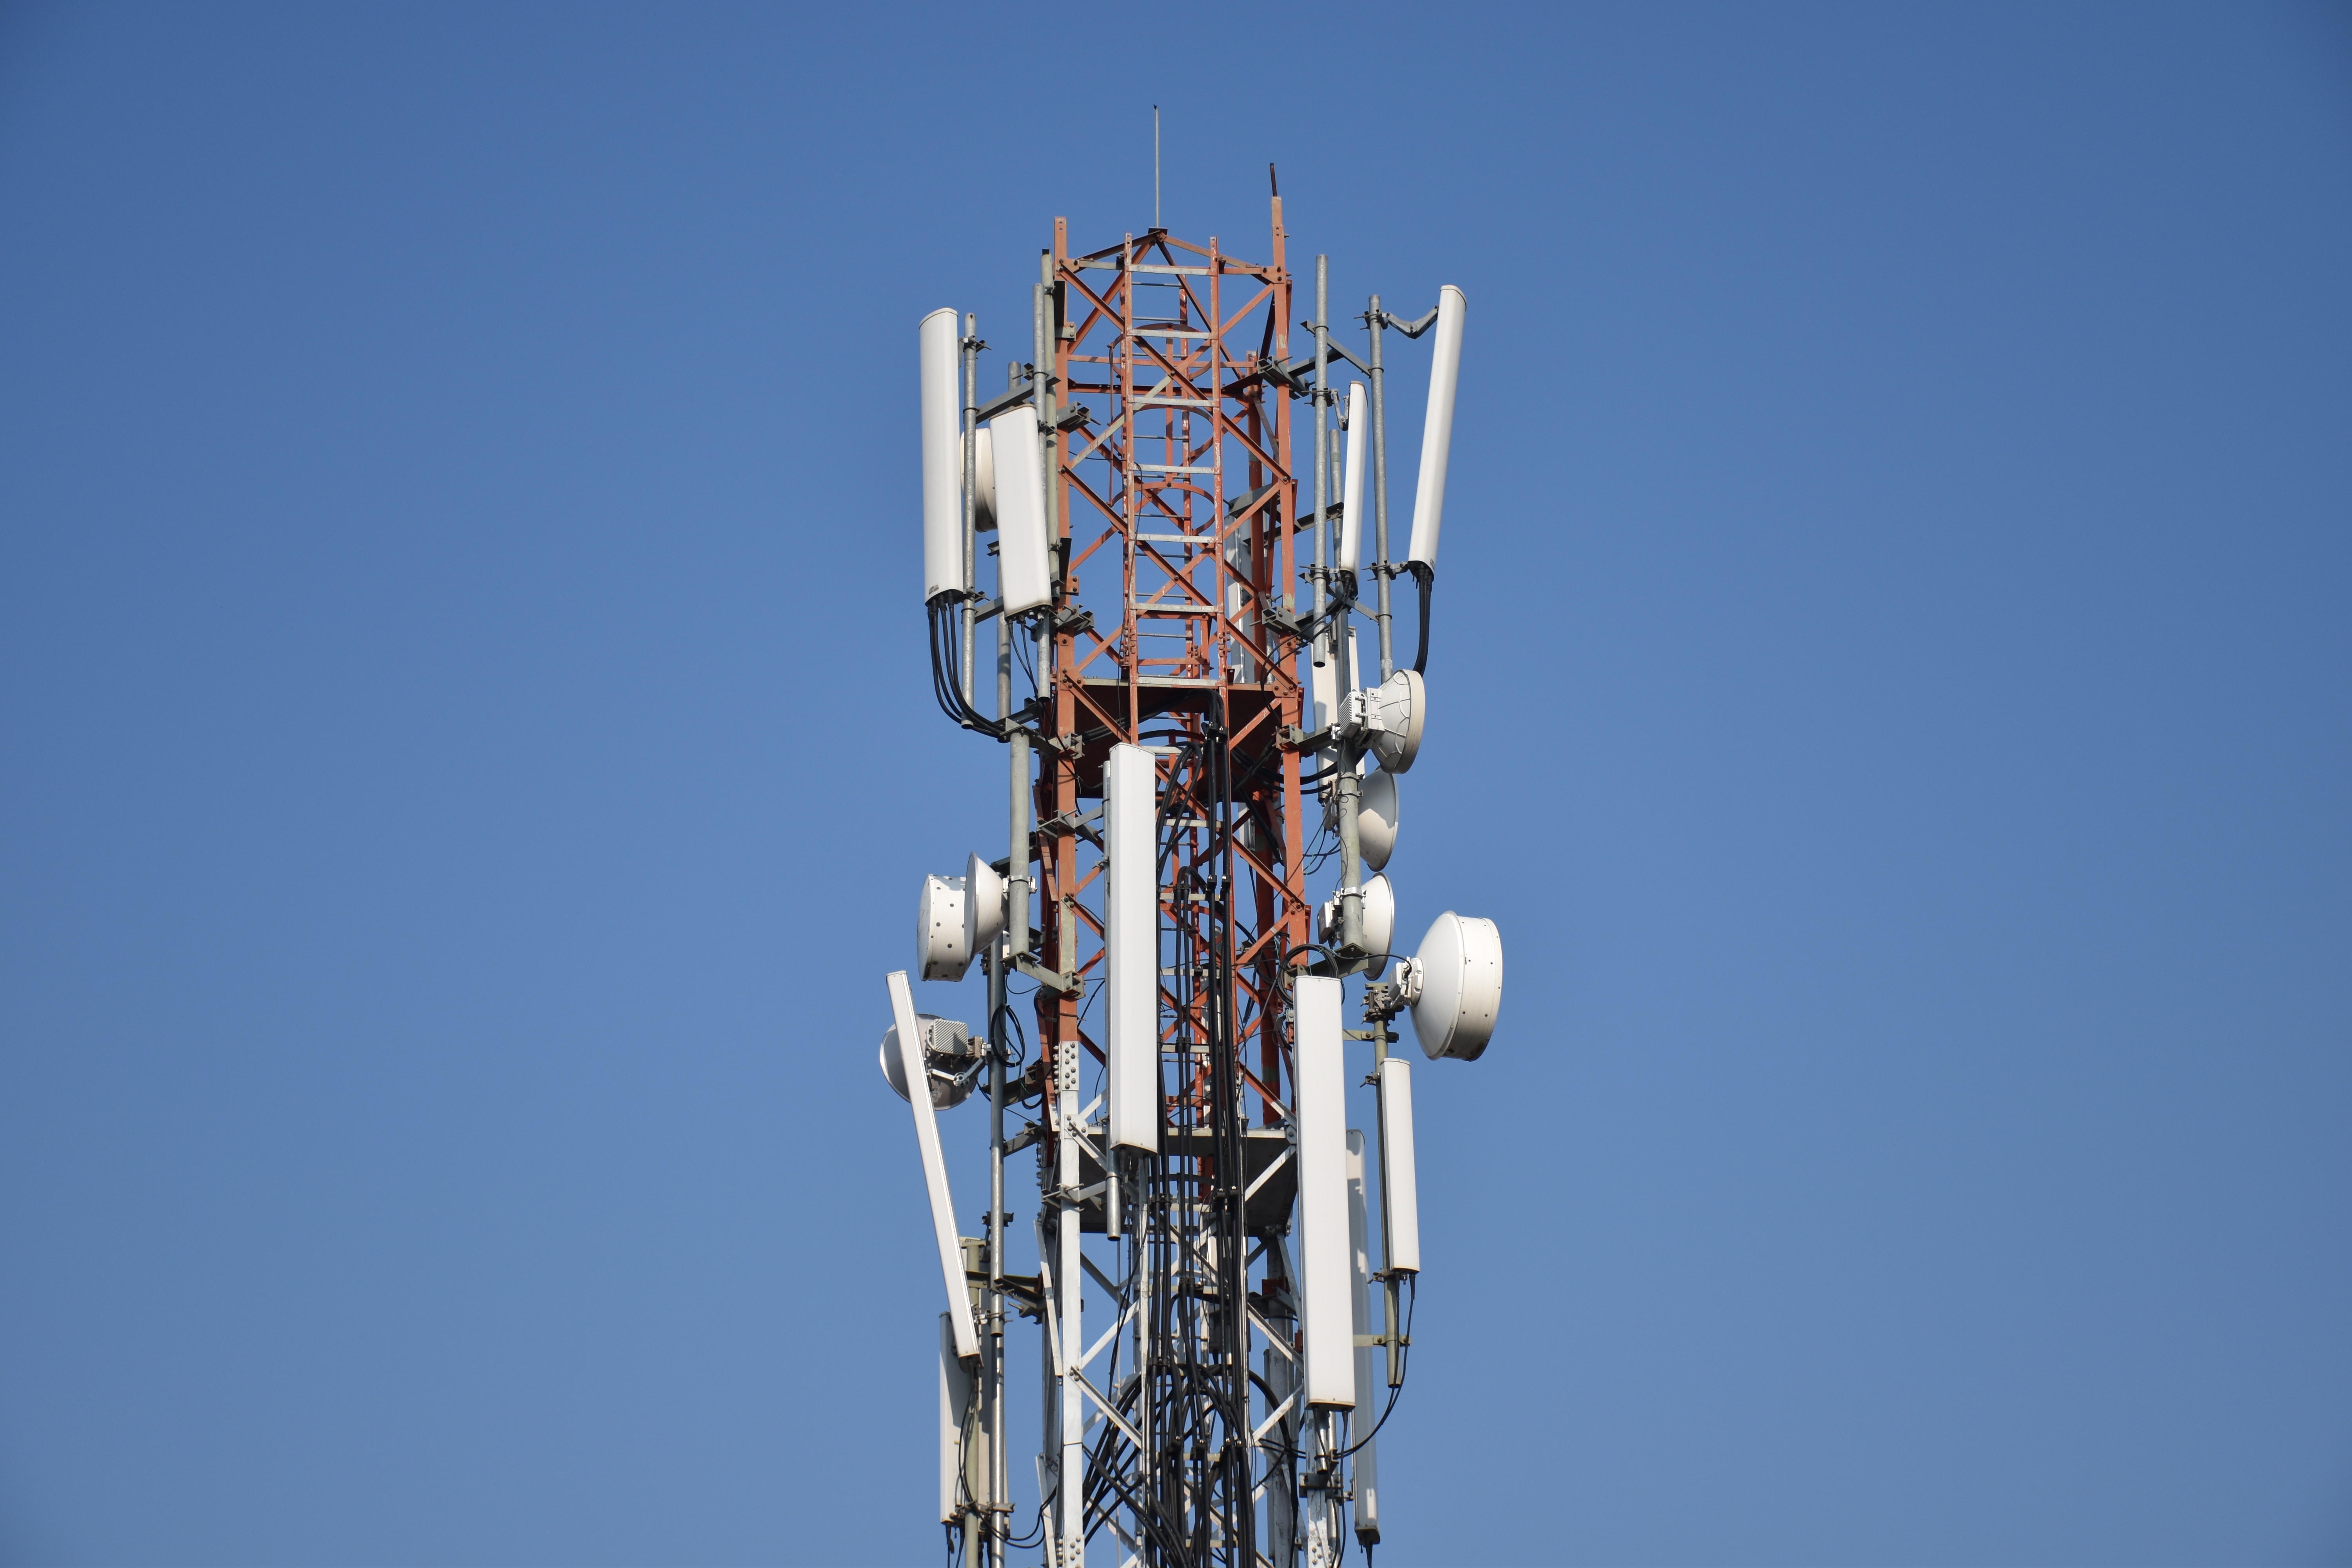
mobile, technology, wind, antenna, vehicle, tower, mast, communication, machine, electricity, energy, network, spacecraft, atmosphere of earth, electronics accessory, telecommunications engineering